Monastery of Santa María de Retuerta

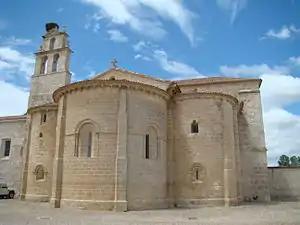
The Hotel Abadía Retuerta LeDomaine was originally the Monastery of Santa María de Retuerta

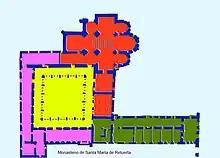
Plan

Hotel Abadía Retuerta LeDomaine, the former Monastery of Santa María de Retuerta, is located on the left bank of the river Duero, near the town of Sardón de Duero, in the province of Valladolid, autonomous community of Castile and León, Spain. The monastery belonged to the Premonstratensians and was built during the period of 1146 through the 15th century in late-Romanesque style. It was founded by Sancho Ansúrez, grandson of Count Pedro Ansúrez. The building was declared a Monumento Histórico-Artístico of national interest on June 3, 1931, and then a Bien de Interés Cultural. More recently, it has been transformed into a hotel, and belongs to the privately owned business group Novartis. In 2016, it was awarded as the best tourist hotel by Fitur.